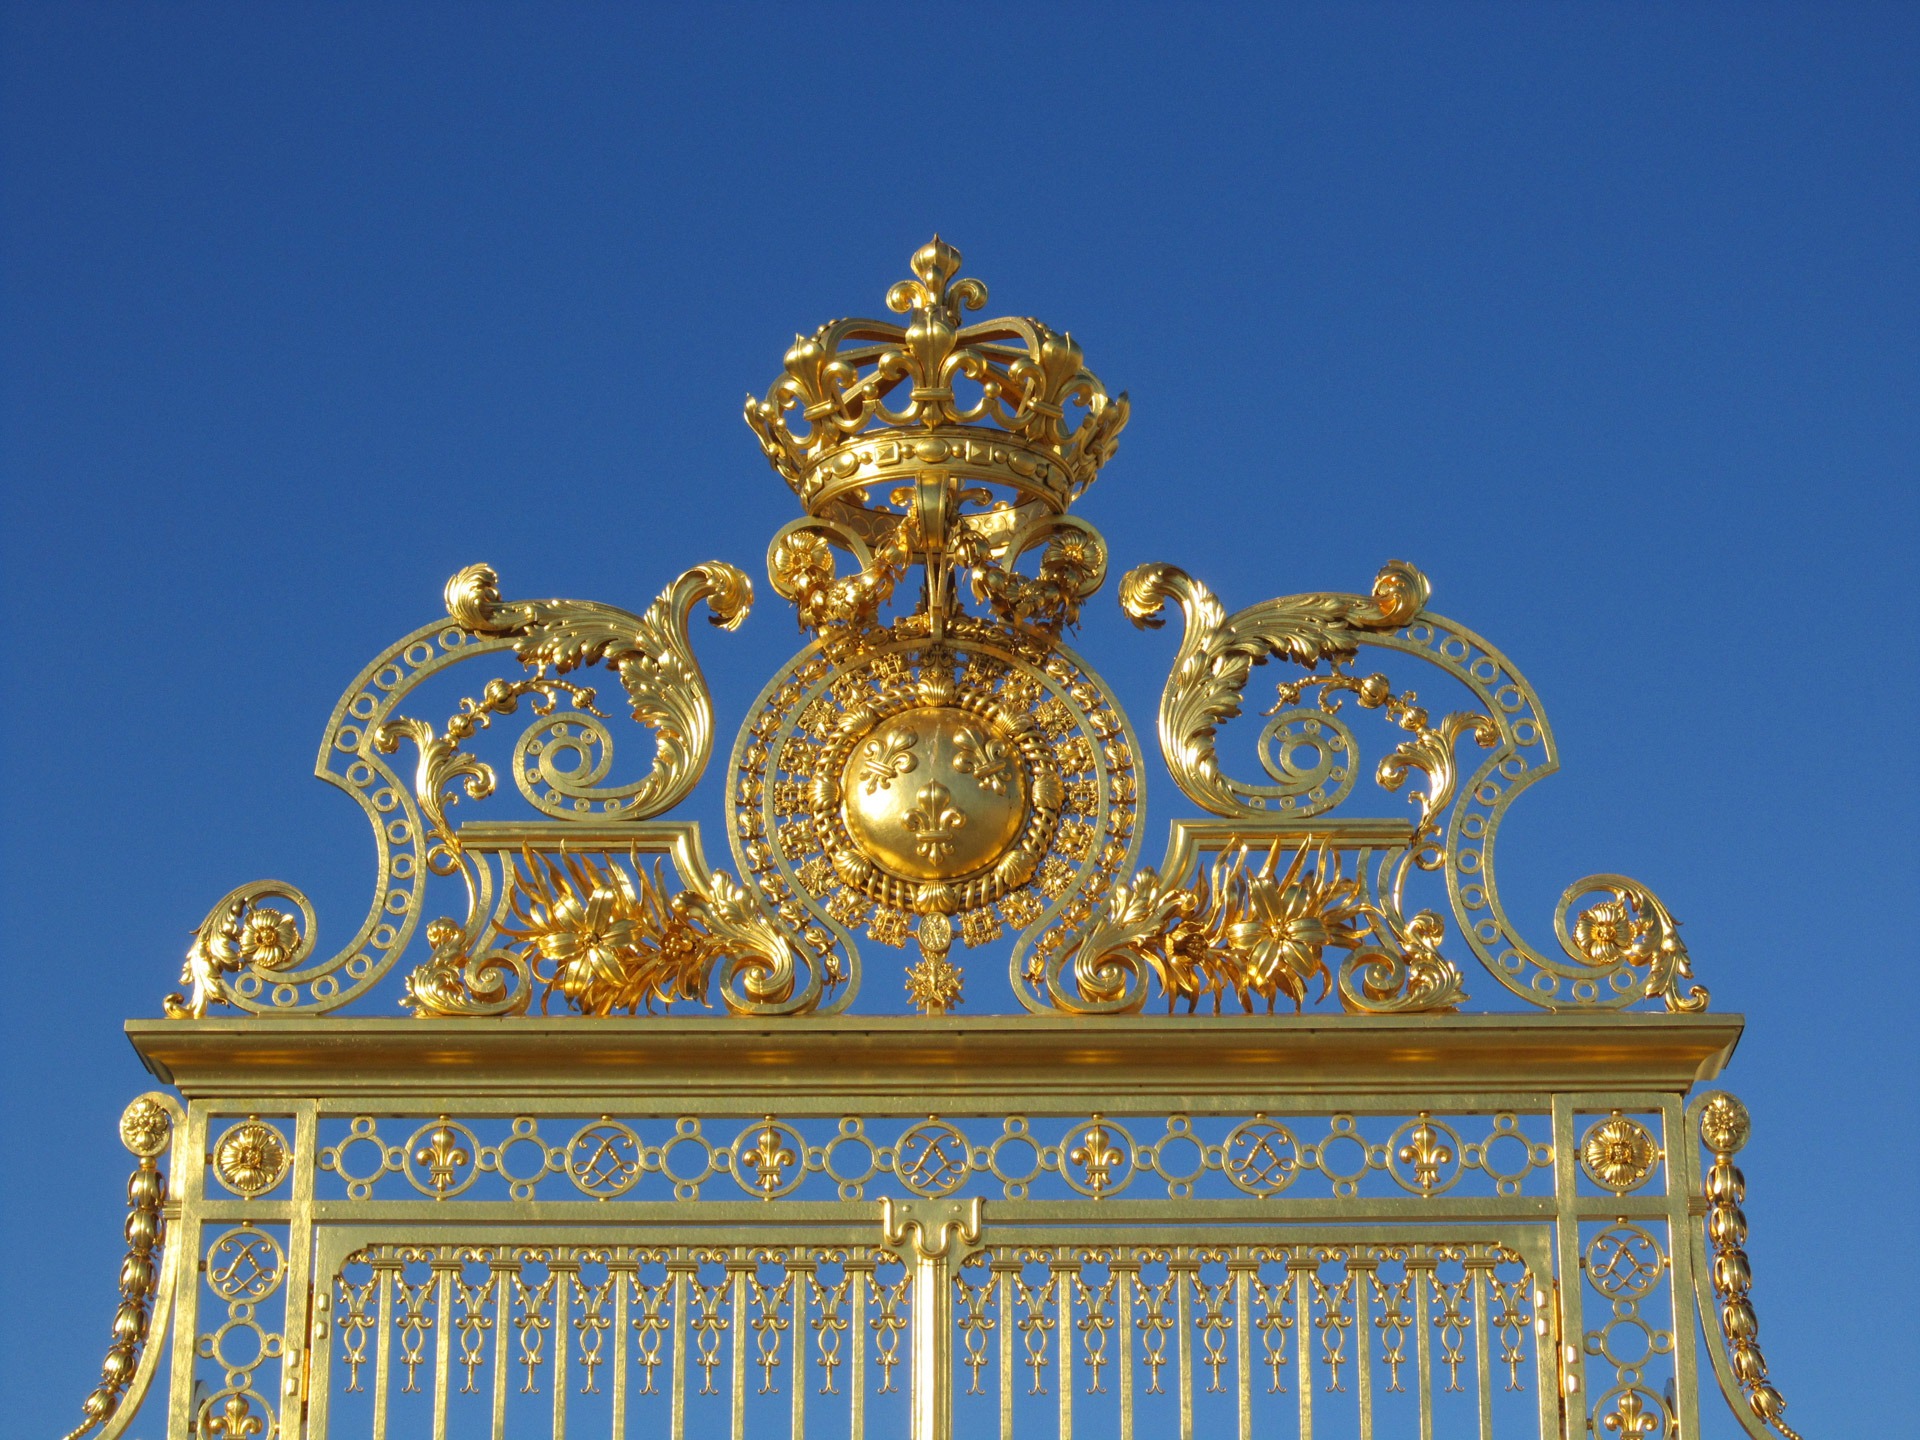
architecture, palace, monument, statue, golden, attraction, gate, temple, versailles, touristic, louis xiv, sun king